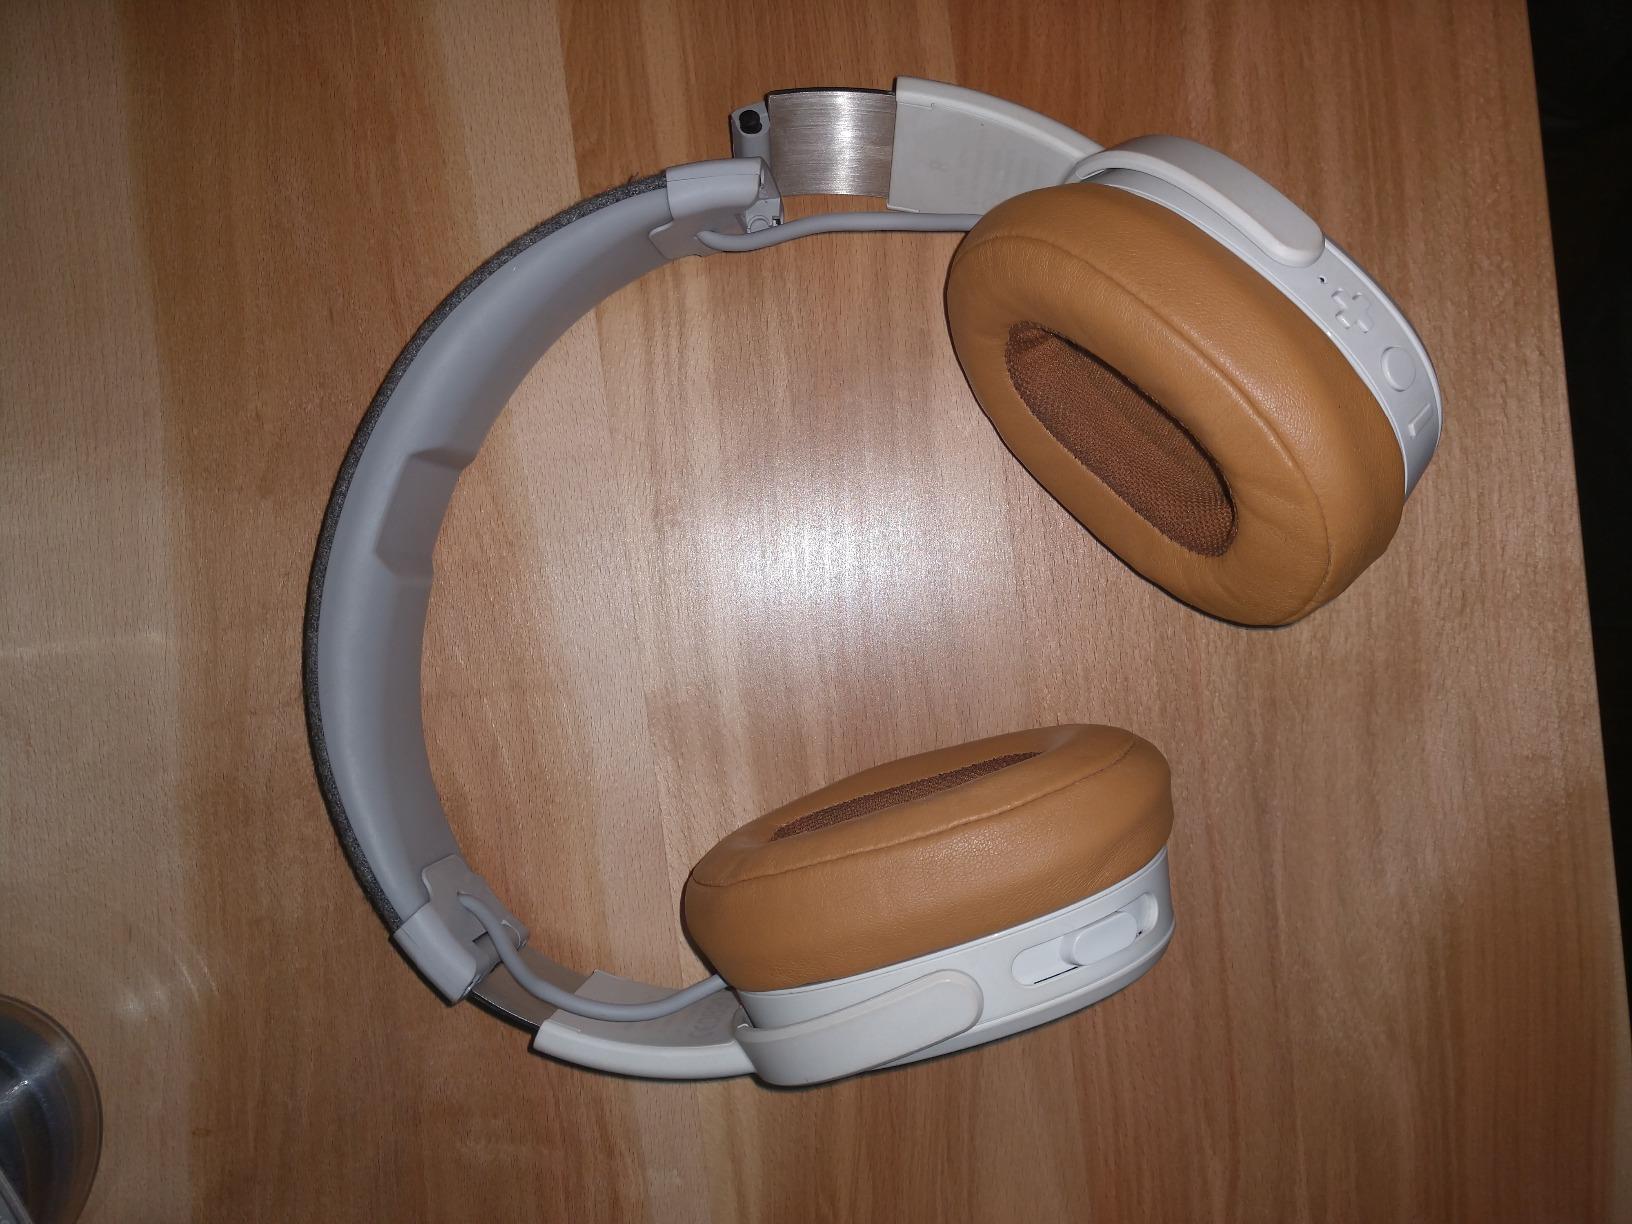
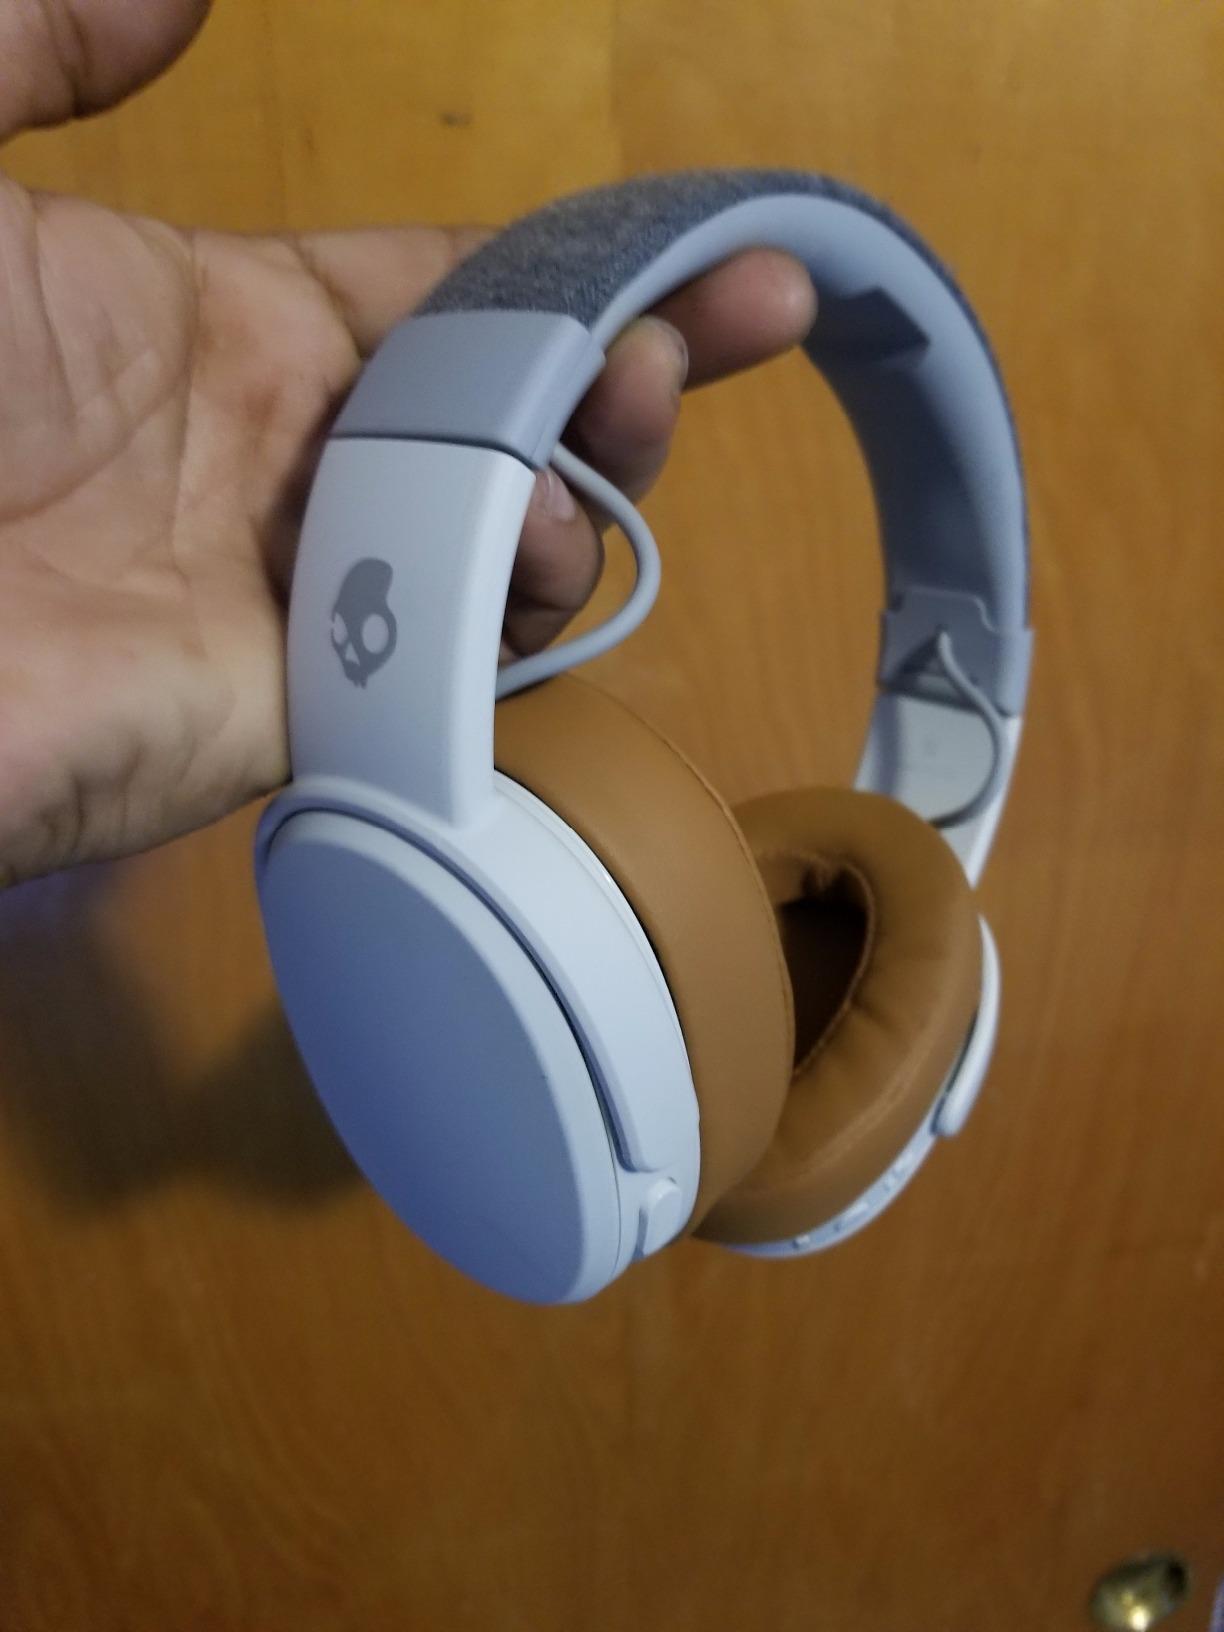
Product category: headphones
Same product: yes